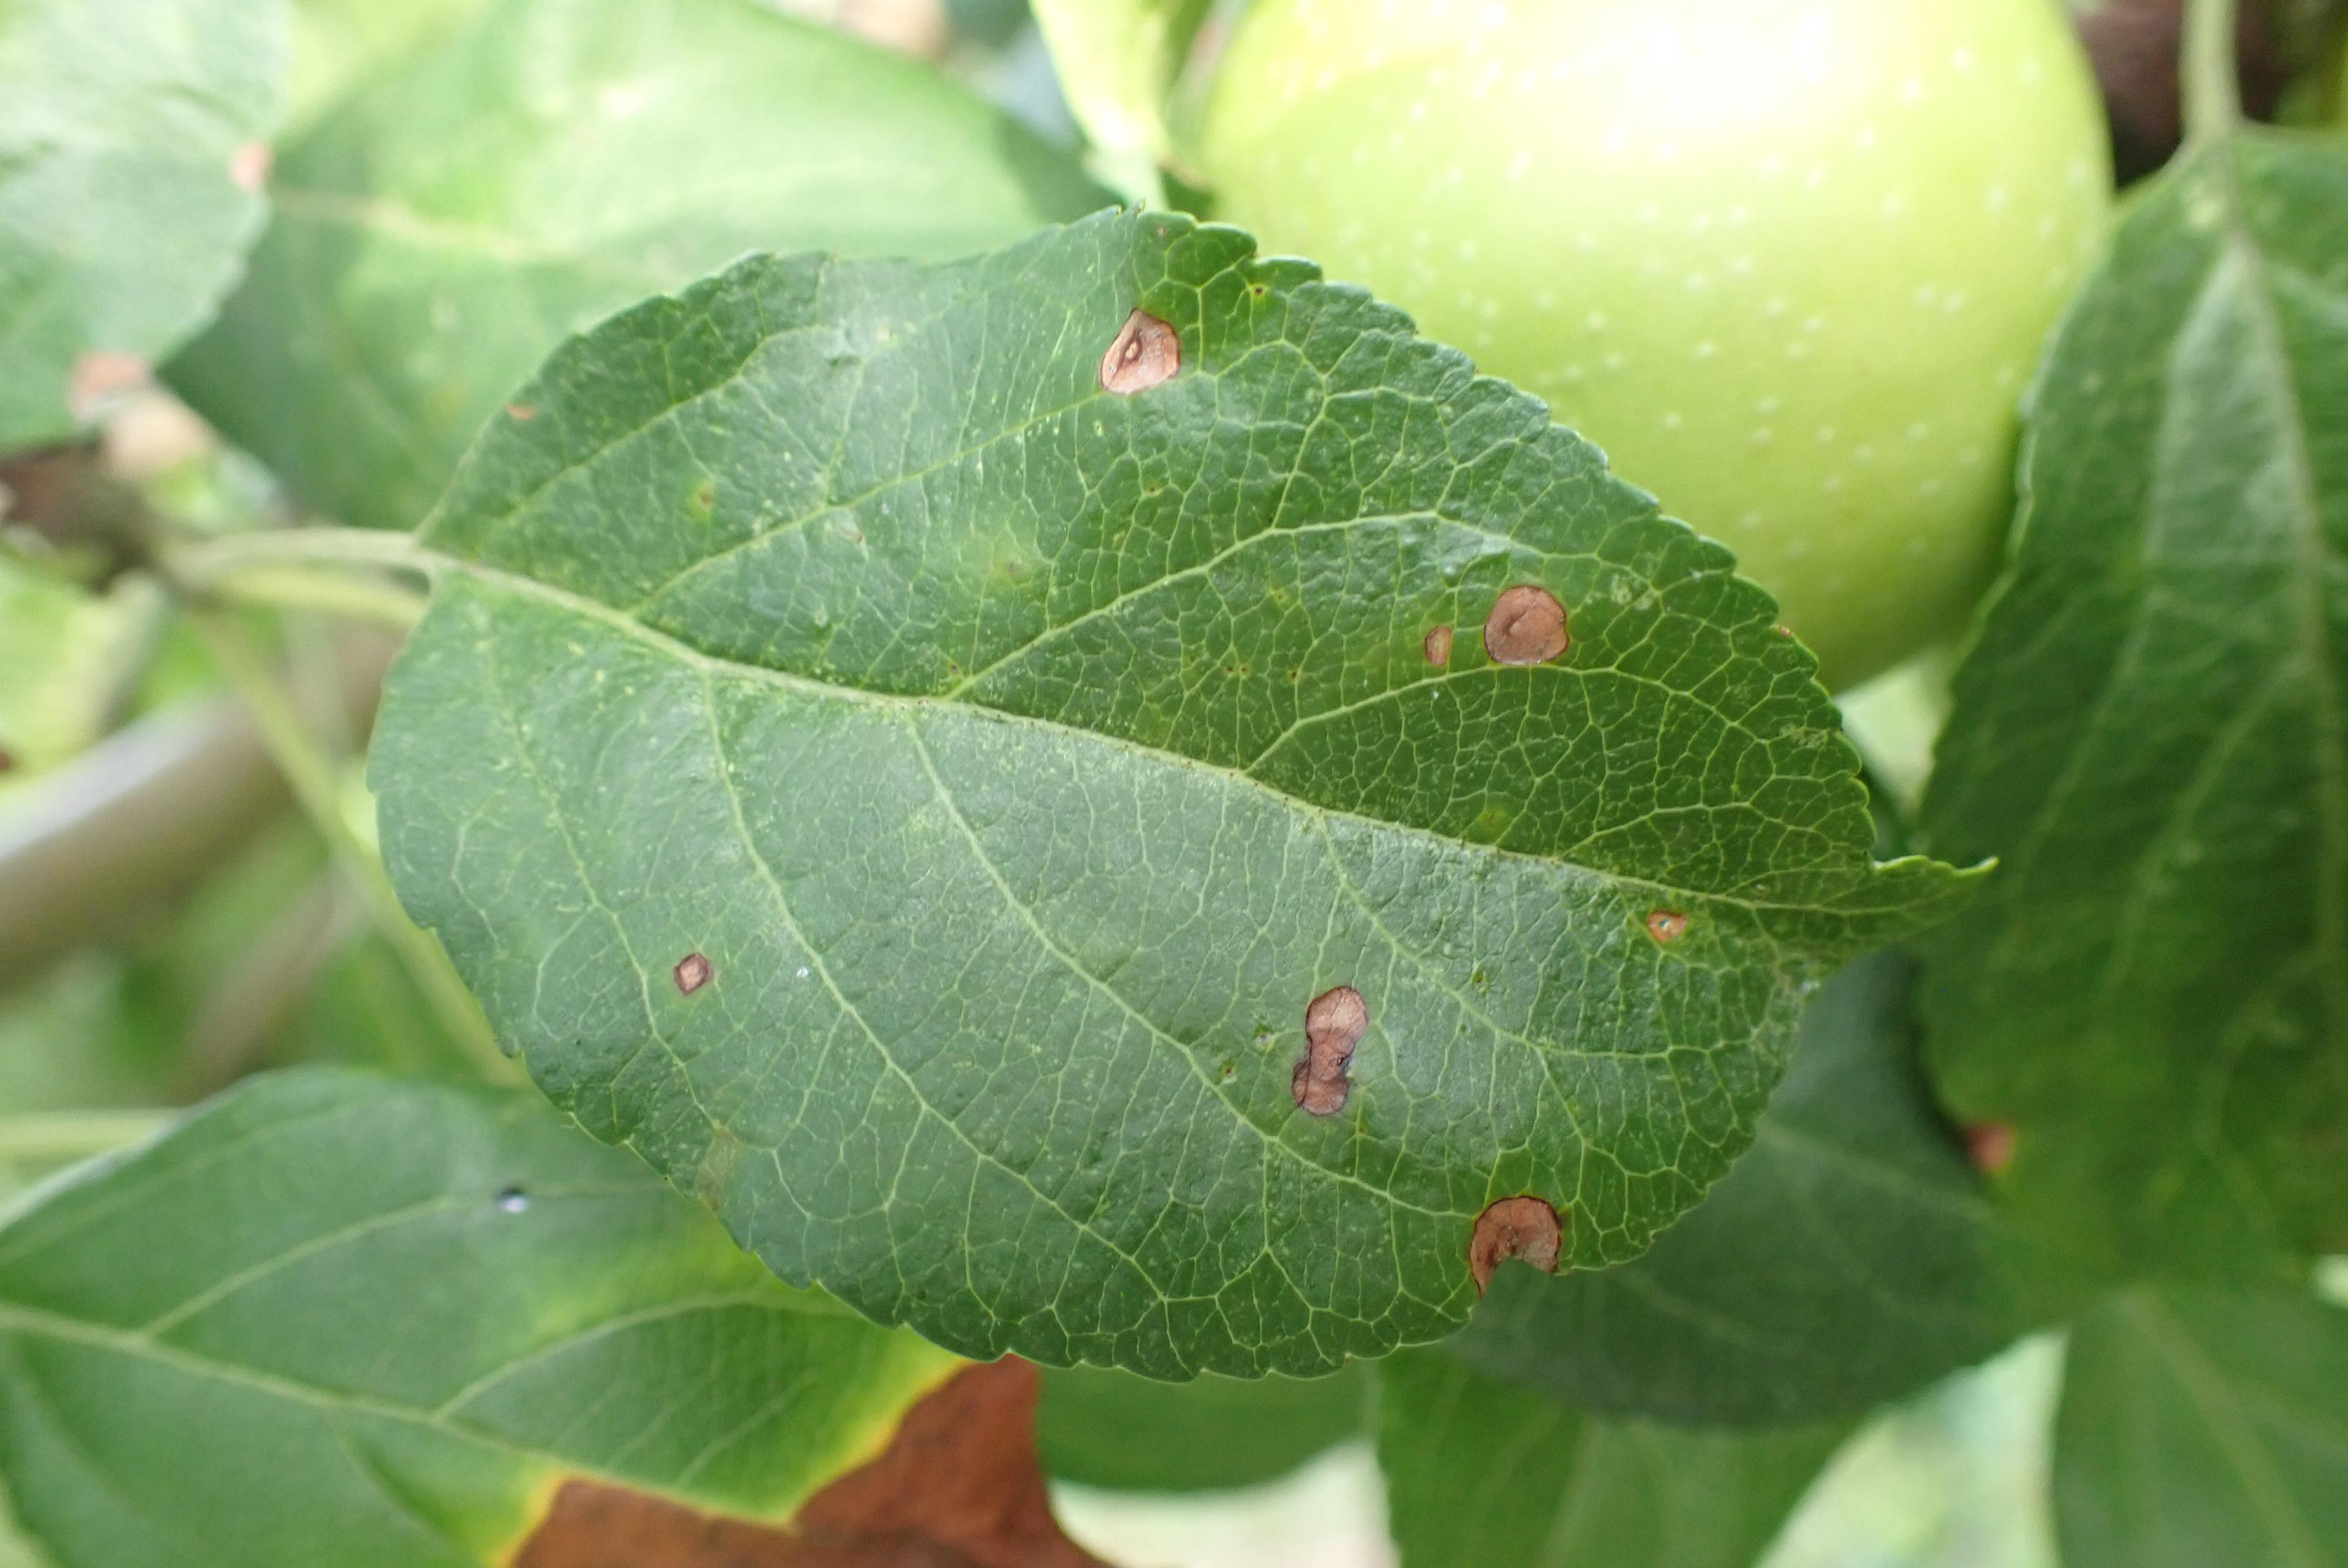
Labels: frog_eye_leaf_spot